BMW Hydrogen 7

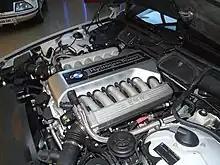
12-cylinder hydrogen engine of BMW Hydrogen 7

Only 100 total vehicles were produced to put their technology to the test. BMW said it chose public figures such as politicians, media figures, businessmen and big names in the entertainment industry such as 2007 Academy Award-winning director Florian Henckel von Donnersmarck and the chairman of Sixt AG, Erich Sixt, because “they would be ideal ambassadors” for hydrogen fuel and could help spread awareness of the need for such technologies.